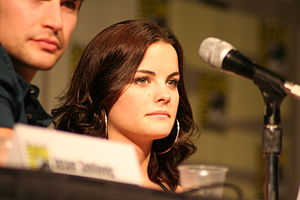
Jaimie Alexander / Filmografi
Jaimie Alexander ved San Diego Comic-Con International i 2008.
Jaimie Alexander født 12. marts 1984 i Greenville, i South Carolina, er en amerikansk skuespillerinde.